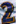
Number: 2